Adon Smith House

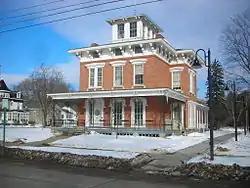
Adon Smith House, February 2007

Adon Smith House is a historic home located at Hamilton in Madison County, New York. It was built about 1850 and is a -story brick dwelling with Italianate elements. It features a U-shaped porch with elaborate wrought iron columns and railings and has a glazed belvedere. It is now used as the village office building.